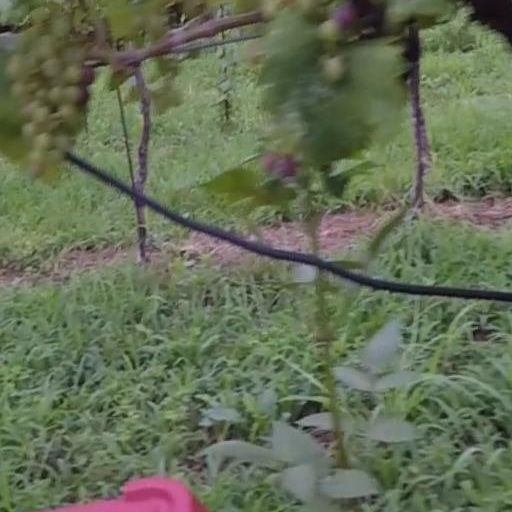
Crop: grape